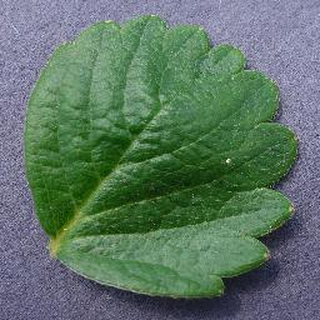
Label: healthy_strawberry